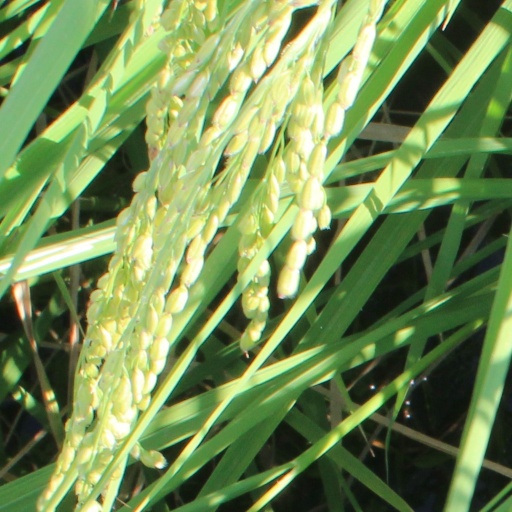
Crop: rice